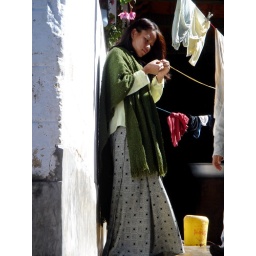
girl in green